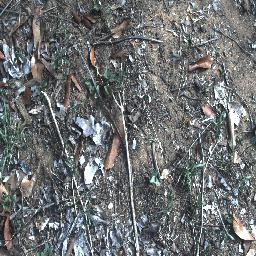
Label: negative